Topography of Spain

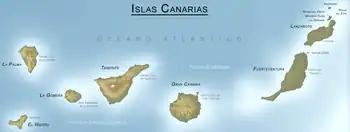
Map of the Canary Islands.

The archipelago of the Canary Islands is located in the North Atlantic Ocean, 1050 km southwest of the coast of Cadiz and 100 km west of the African coast. 460 km separate the western and eastern ends of the archipelago and 190 km separate the northern and southern limits of the archipelago. The Canary Islands are composed of seven main islands arranged from west to east and two islets, Alegranza and Graciosa. It is of volcanic origin due to its formation by the accumulation of sediments from the eruptions, which in turn came from the Atlantic seafloor. The terrain of the islands is mountainous, with an important presence of volcanoes and high coasts. The highest of them is the Teide (3715 m), located on the island of Tenerife, being also the highest of the Spanish territory and the third largest volcano in the world from its base.